Egeria (mythology)

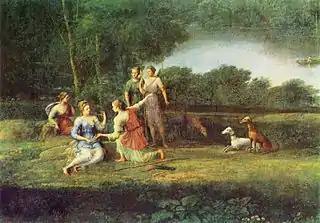
"Egeria mourns Numa" (1669) by Claude Lorrain

The precise level of her relationship to Numa has been described diversely. She is typically given the respectful label "coniūncta" ("consort"); Plutarch is very evasive as of the actual mode of intimacy between Numa and Egeria, and hints that Numa himself entertained a level of ambiguity. By Juvenal's day, that tradition was treated more critically. Juvenal called her Numa's "amīca" (or "girlfriend") in a sceptical phrase.